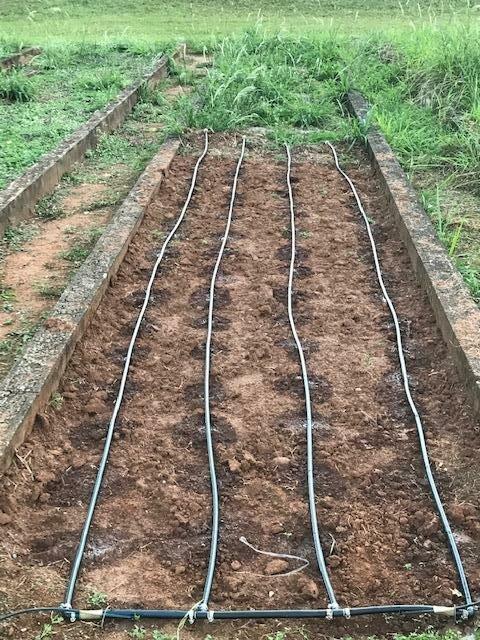
Hili ni shamba lililoandaliwa vizuri kwa kilimo cha umwagiliaji wa matone. Kuna mifereji midogo ya mabomba ya plastiki iliyopangwa kwa mistari kwenye udongo, ambayo hutumika kusambaza maji moja kwa moja kwenye mizizi ya mimea. Hii ni mbinu ya kisasa ya umwagiliaji inayosaidia kuhifadhi maji na kuongeza uzalishaji wa mazao kwa ufanisi.